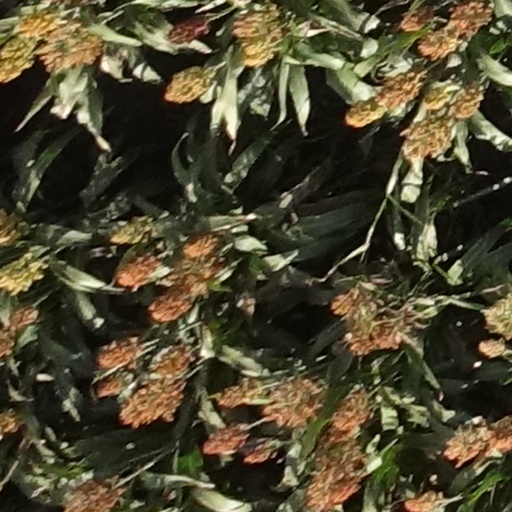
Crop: sorghum